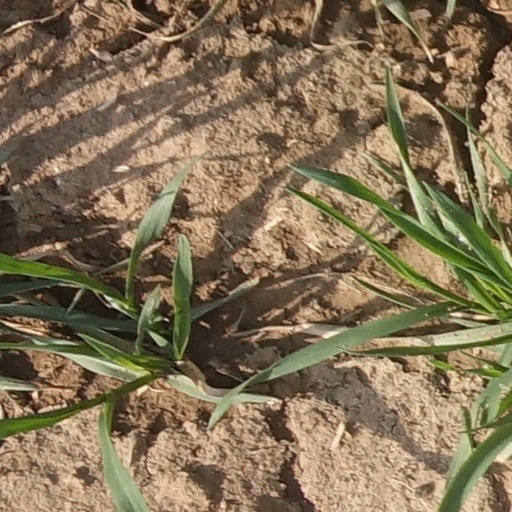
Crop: wheat